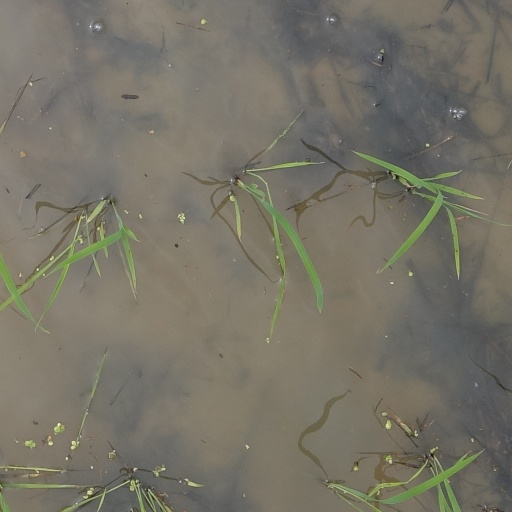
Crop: rice